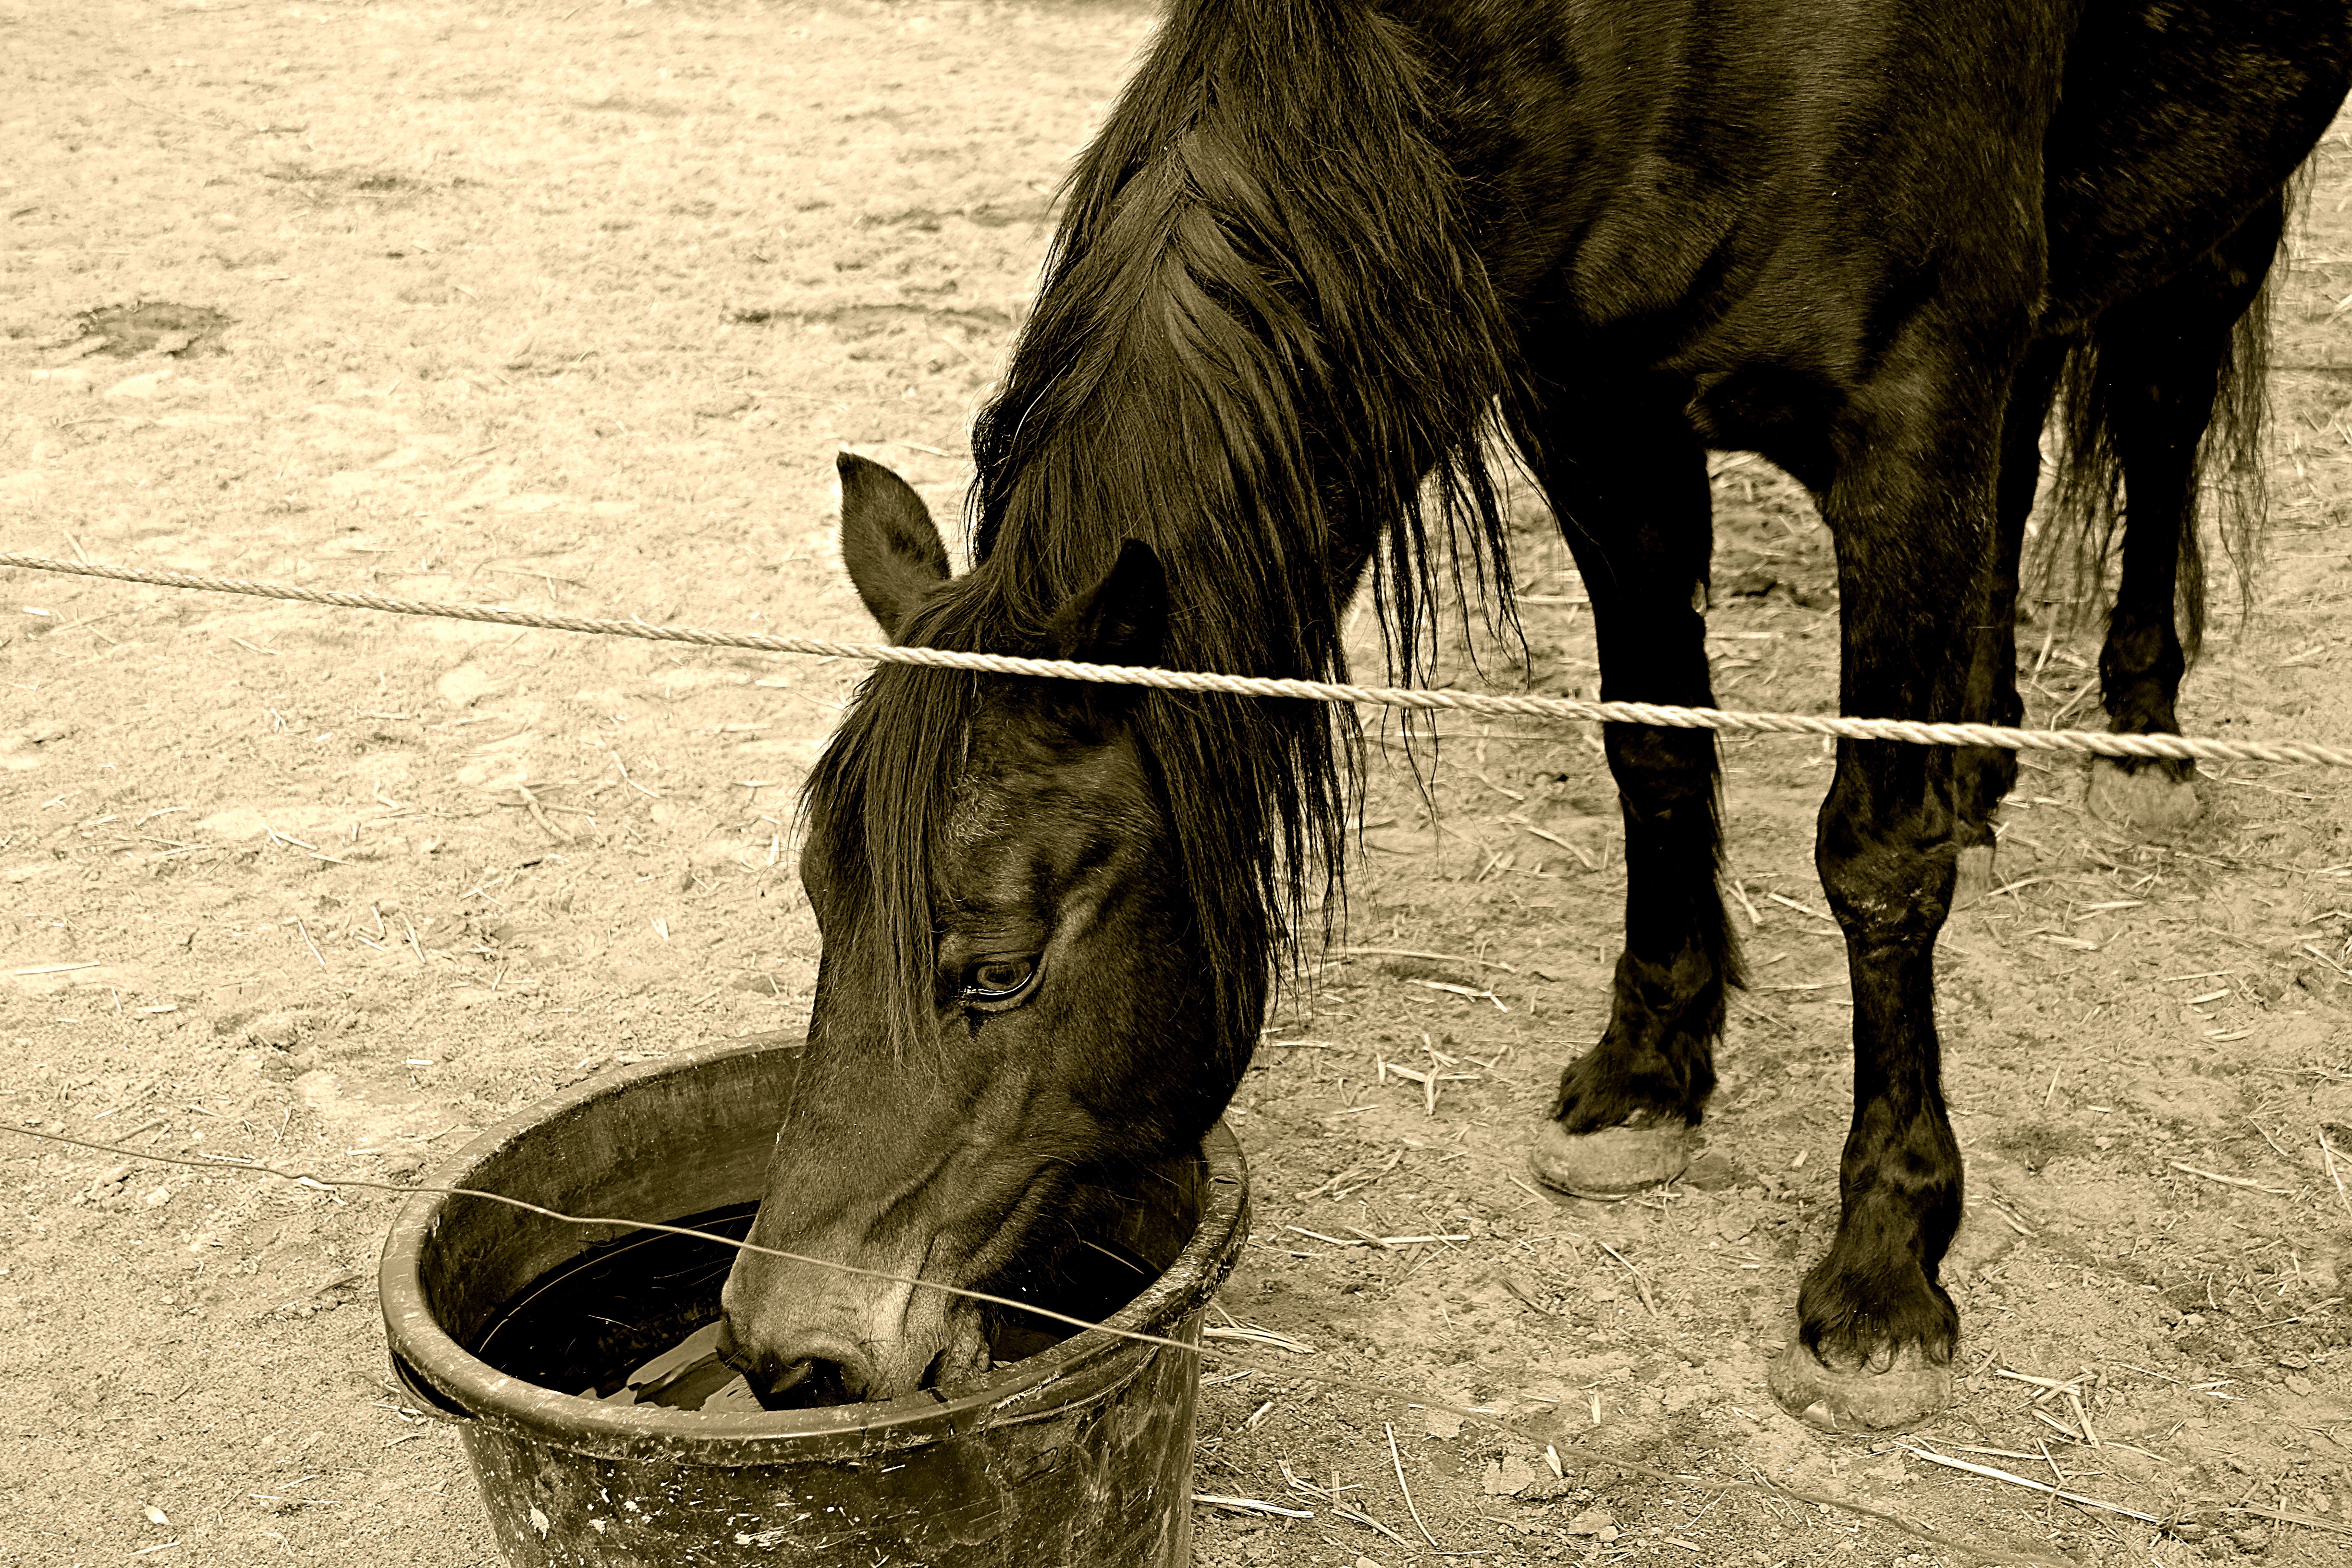
horse, mammal, stallion, ride, bull, stall, vertebrate, horse head, pferdeportrait, pack animal, stallion nature, cattle like mammal, horse like mammal